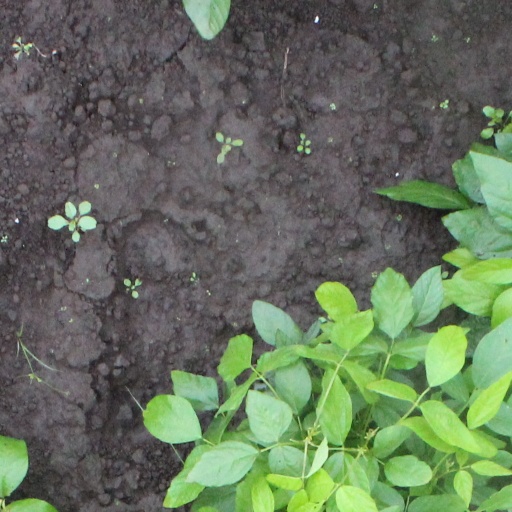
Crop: soybean